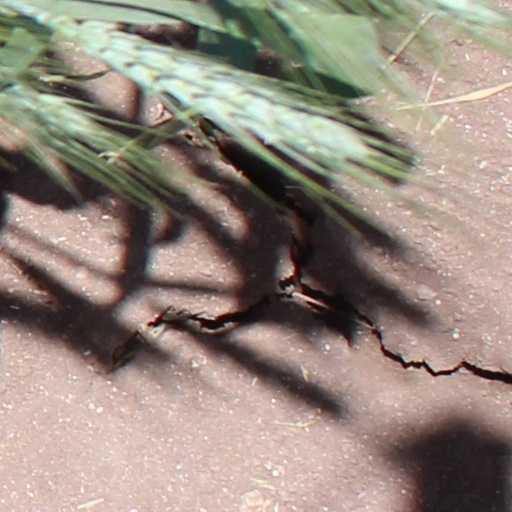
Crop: wheat